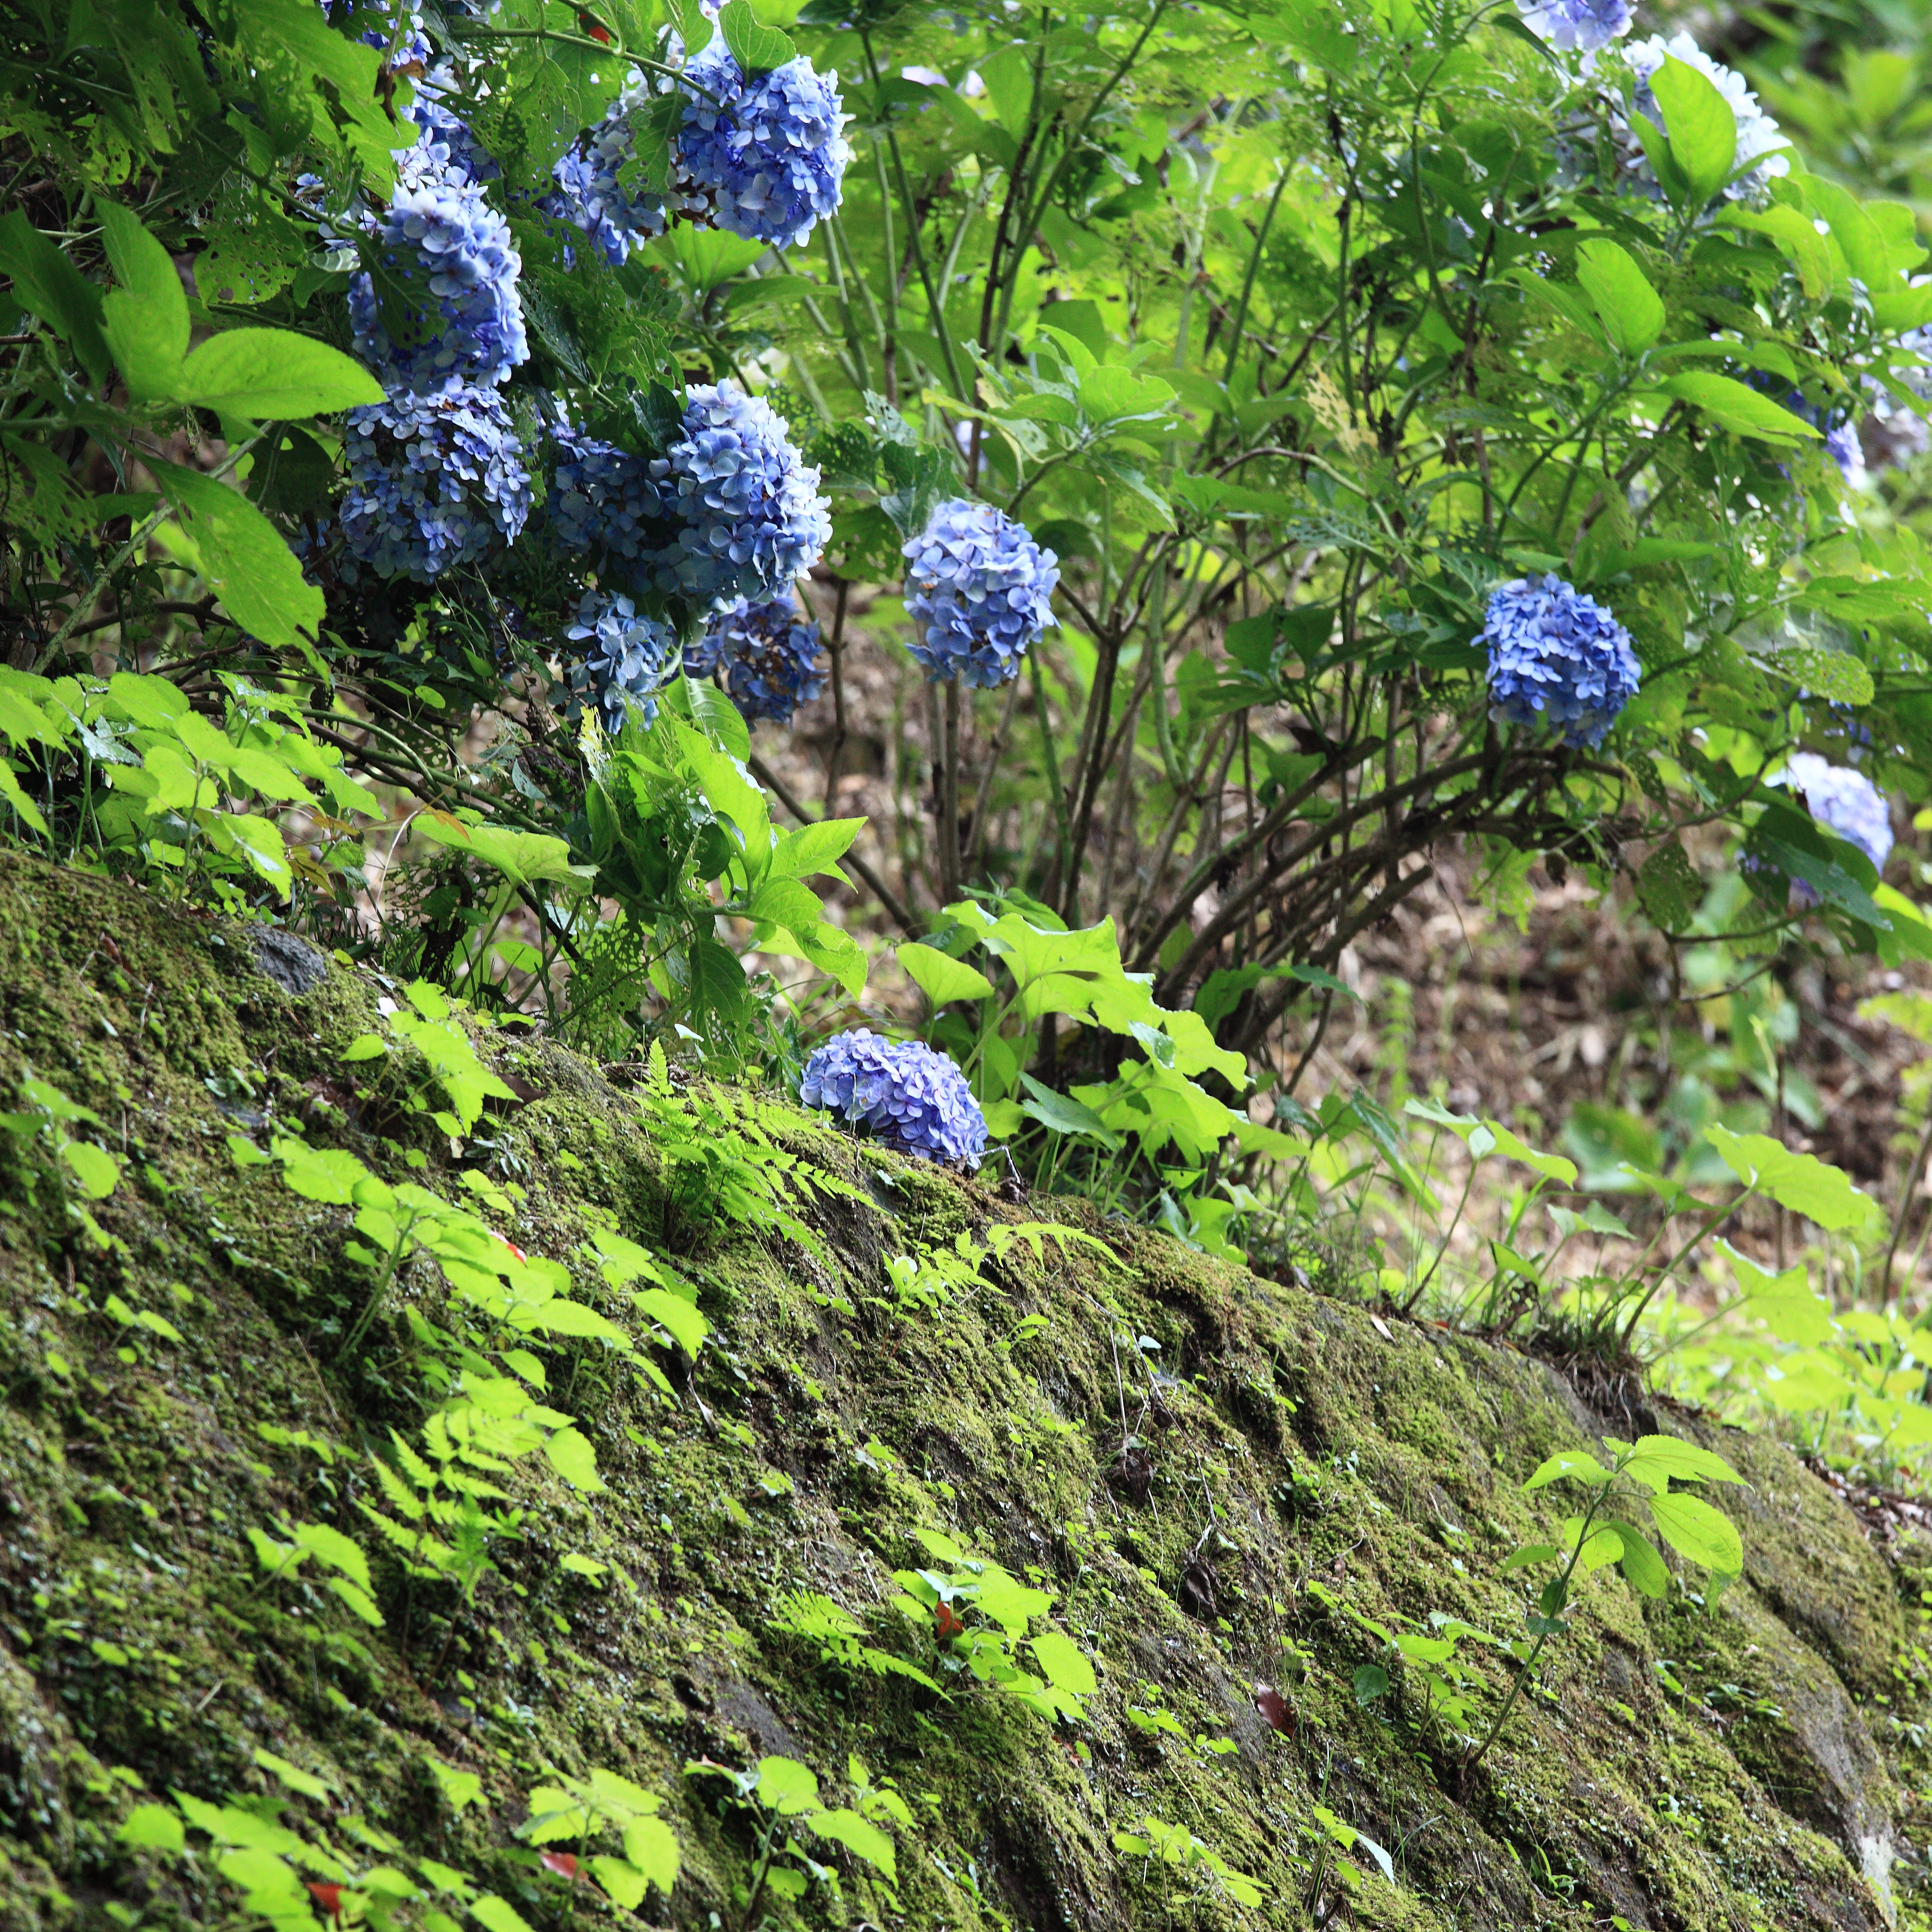
tree, forest, branch, plant, flower, moss, high, jungle, produce, botany, garden, flora, hydrangea, wildflower, vegetation, shrub, rainforest, 5d, hires, woodland, habitat, markii, ecosystem, hi, res, resolution, flowering plant, biome, natural environment, land plant